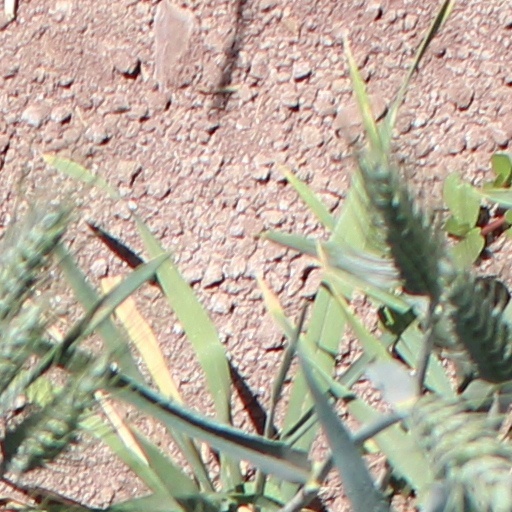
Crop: wheat